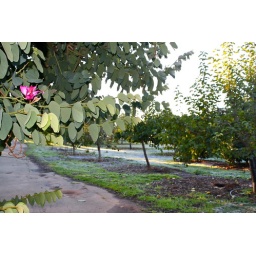
Hong Kong orchid tree in foreground; frost among the fruit trees beyond.